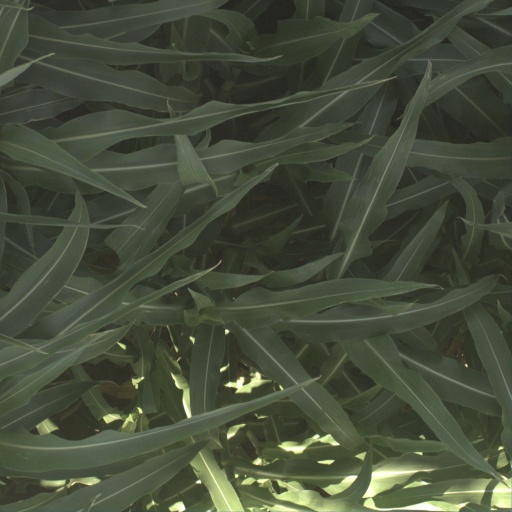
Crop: sorghum